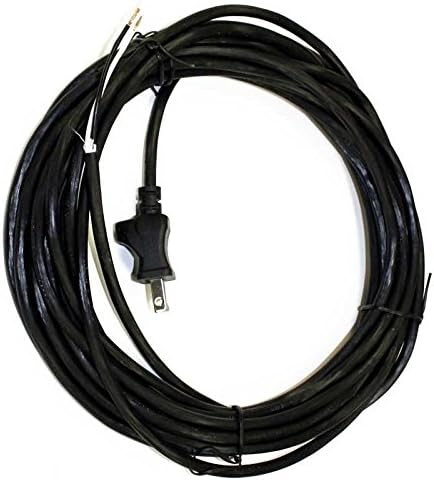
Household Supplies & Cleaning NEW Vacuum Cleaner Power Cord 30 Foot Black 2 Wire Universal Fit FROM USA
Category: Tools & Home Improvement
Vacuum Cleaner Power Cord 30 Foot Black 2 Wire Universal Fit Product Description Brand New - Unused Parts Top Quality, Generic Aftermarket Part - 30 Day Money Back Guarantee Includes One (1) Vacuum Power Cord as pictured Item Specifications: Color: Black Length: 30 Feet Amps: 12 2 Wire Cord - 17 Guage 2 Wire = 17/2 Plug end has a molded clip to attach plug end to the cord so you can wrap it on the vacuum. Wire ends are pre-stripped for easy installation Polarized two prong cord. Universal fit!
Features: Household Supplies & Cleaning NEW Vacuum Cleaner Power Cord 30 Foot Black 2 Wire Universal Fit FREE SHIP FROM USA #00//99